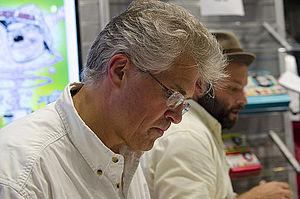
Arild Midthun est un auteur de bande dessinée norvégien.